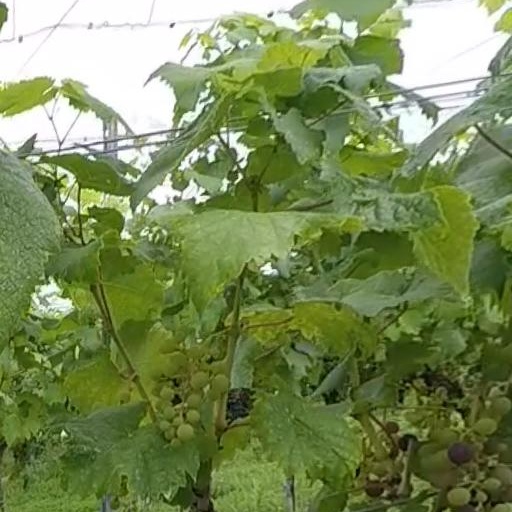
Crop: grape